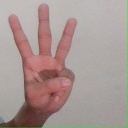
अक्षर: व